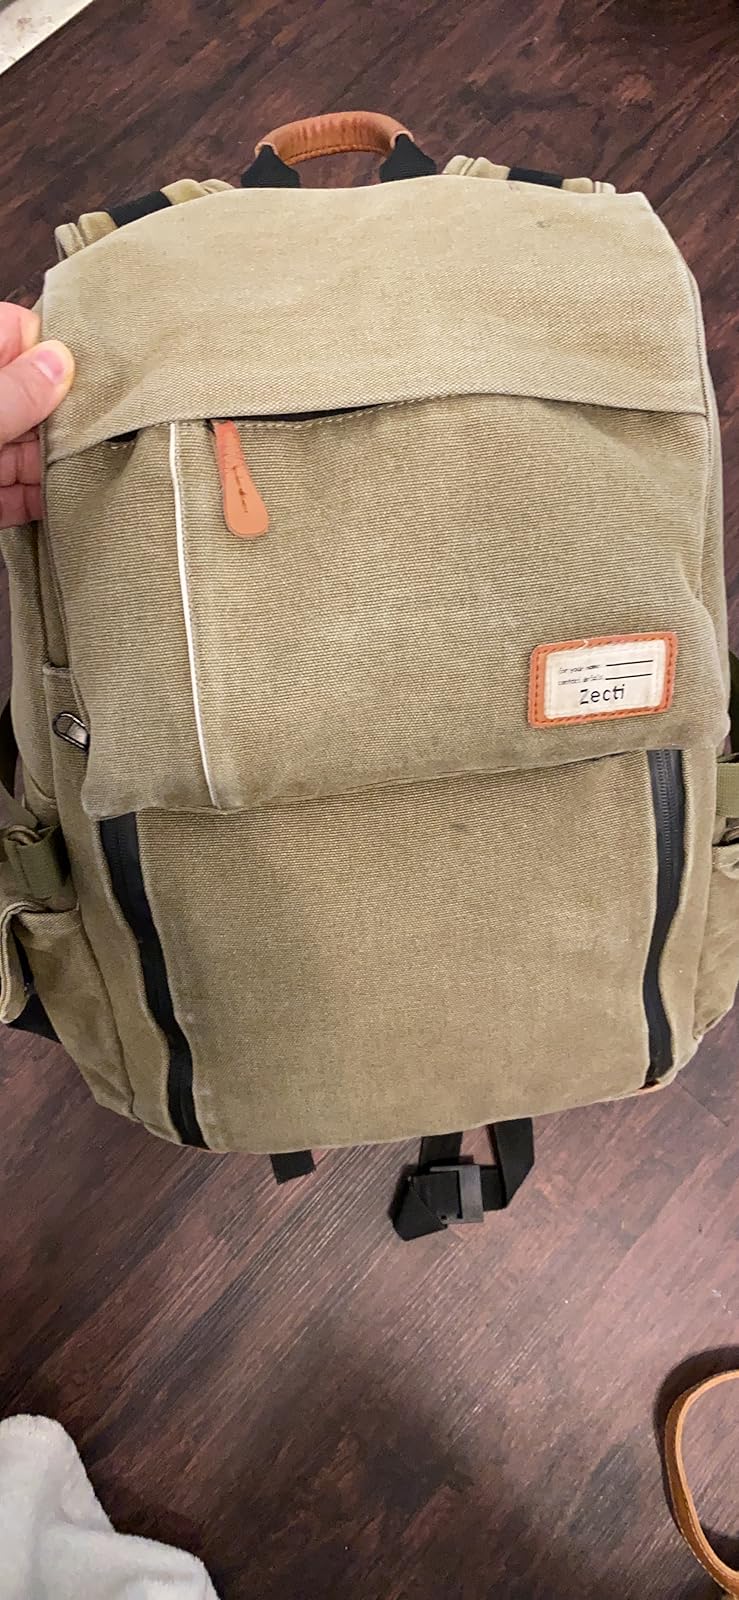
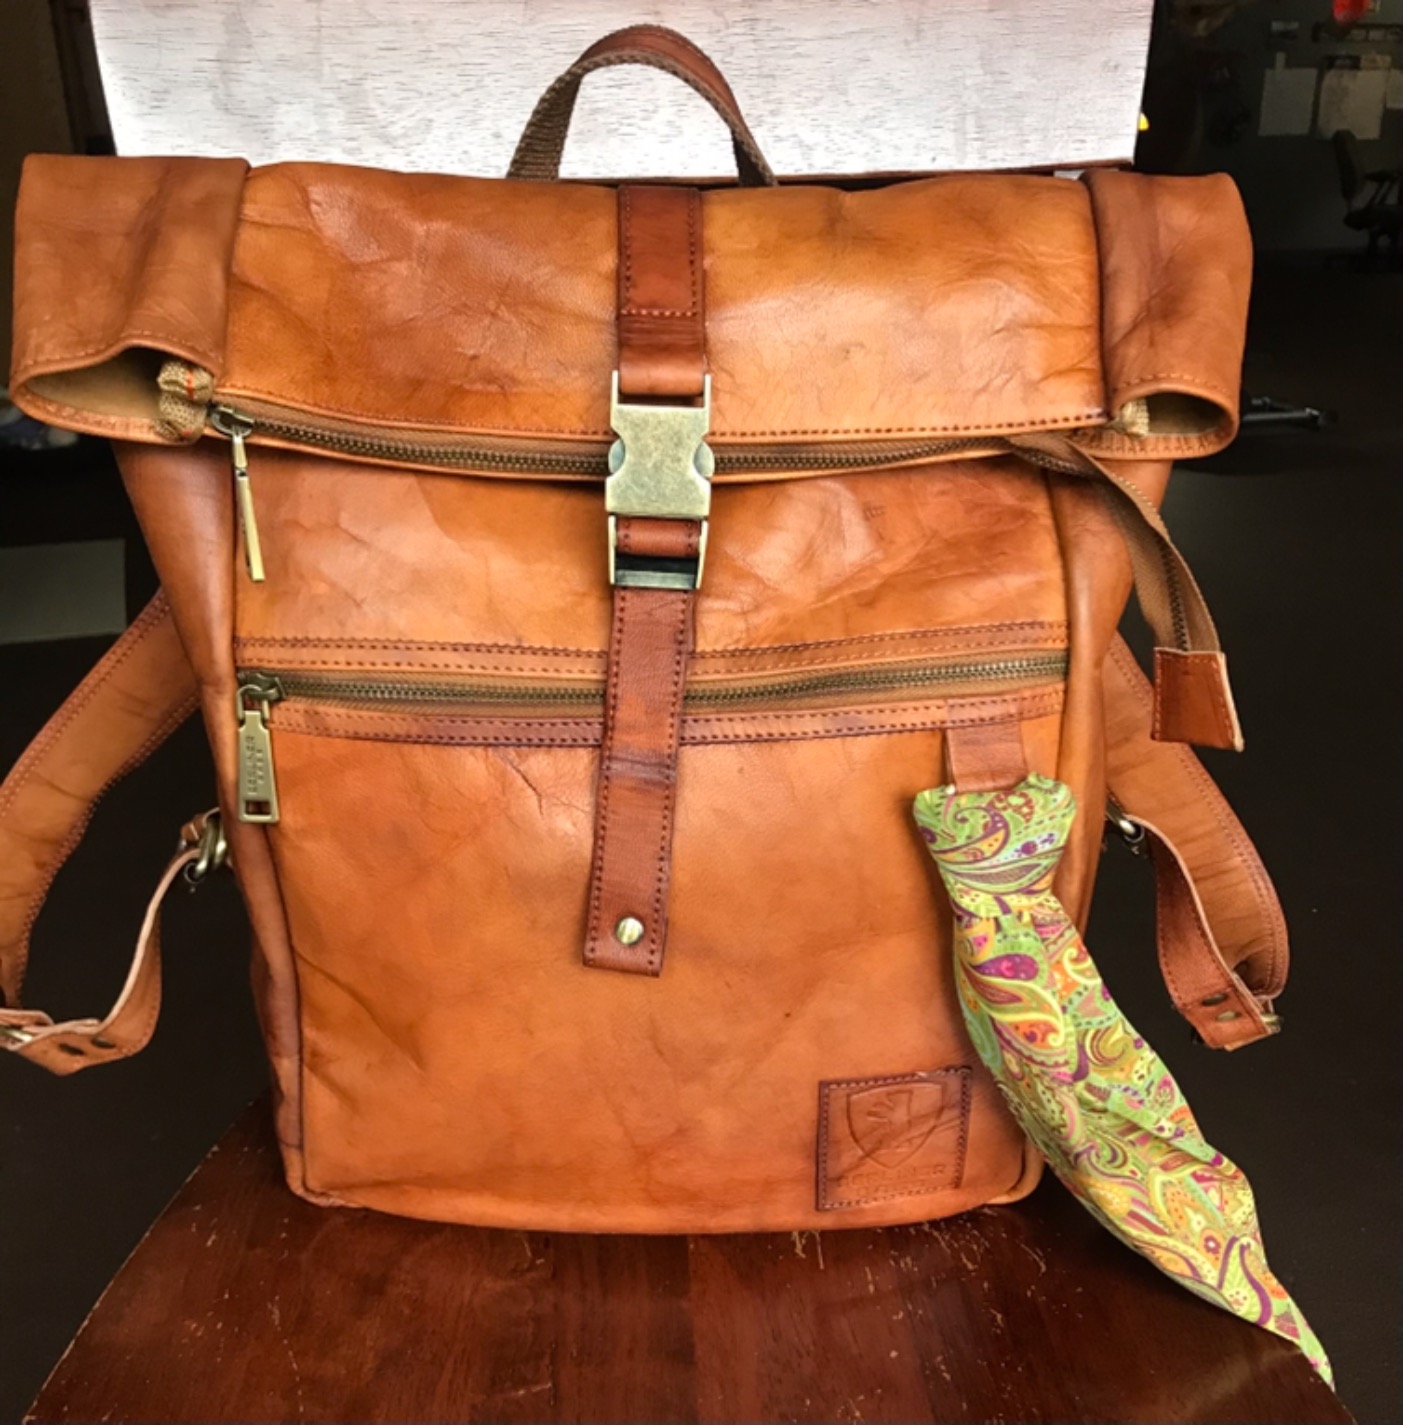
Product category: bag
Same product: no